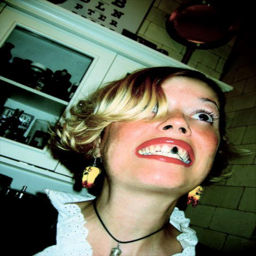
a blogger with a sweet tooth for art .